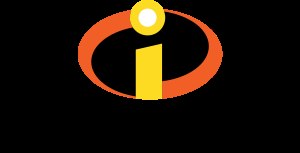
De Utrolige
Filmens logo
De Utrolige er en amerikansk computeranimeret film fra Pixar som fik premiere i 2004. Filmen er instrueret af Brad Bird, der tidligere havde instrueret Drengen og Jernkæmpen for Warner Bros..